Lykovrysi

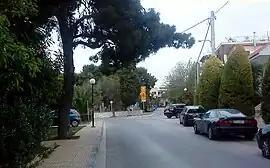
Neighbourhood at Lykovrysi

Lykovrysi (formerly Γλυκόβρυση "Glykovrysi") is a town in the North Athens regional unit, Attica, Greece. Since the 2011 local government reform it is part of the municipality Lykovrysi-Pefki, of which it is a municipal unit/community.